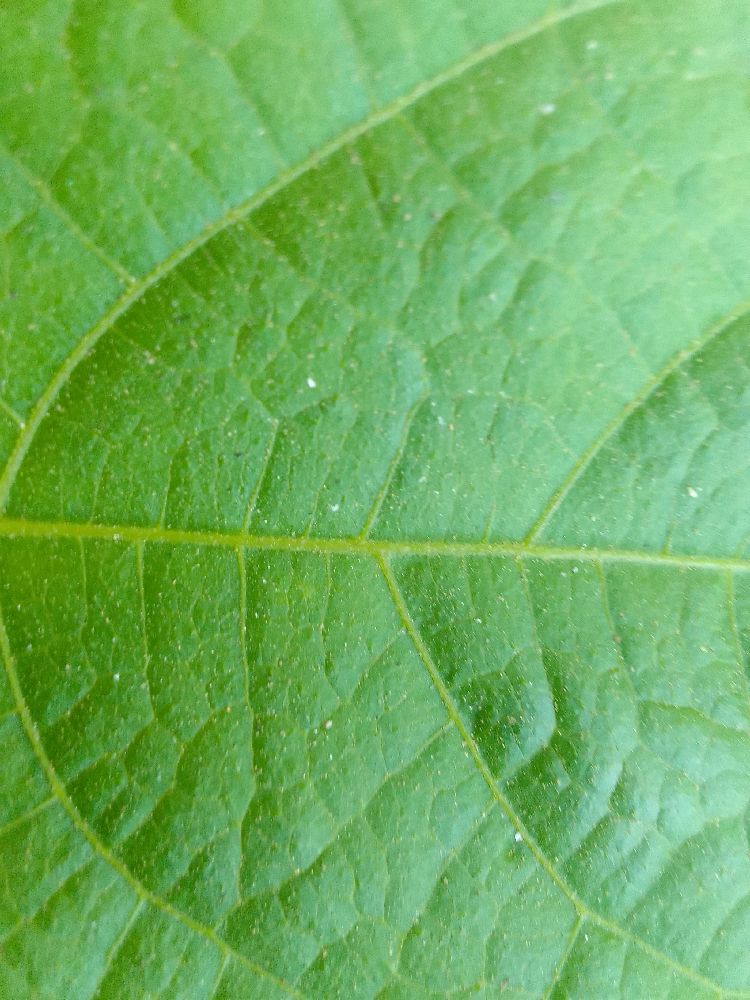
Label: healthy